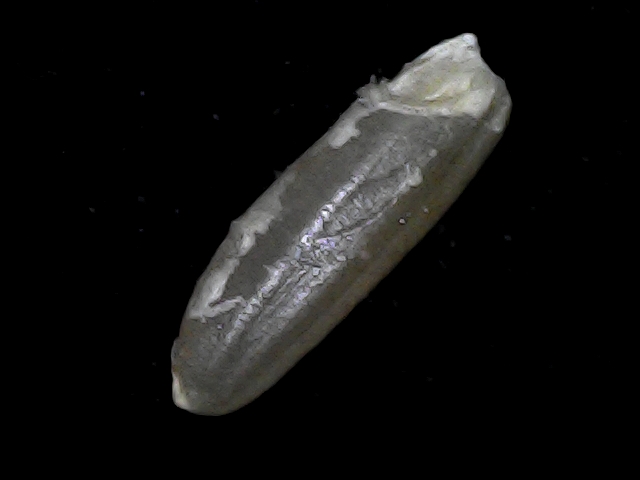
Rice variety: BD70